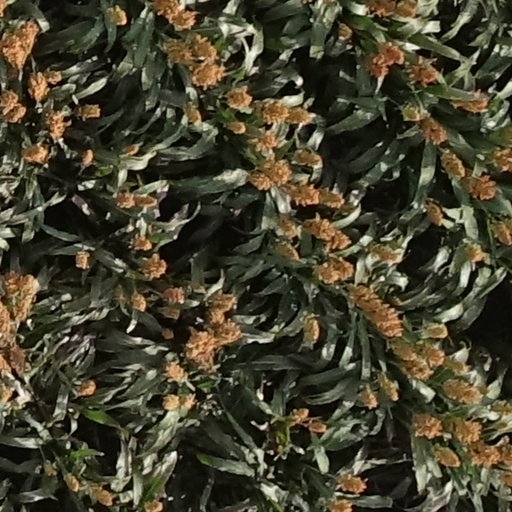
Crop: sorghum